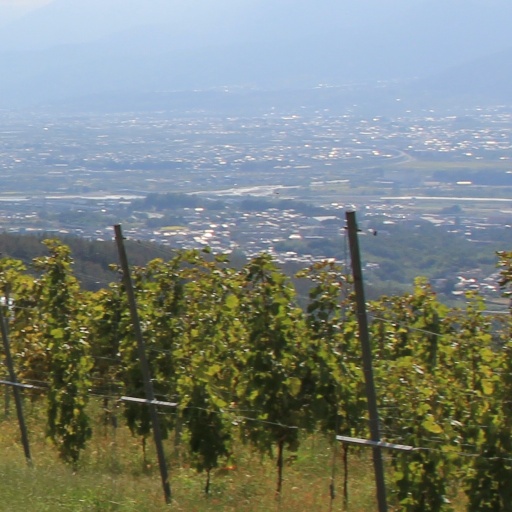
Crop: grape